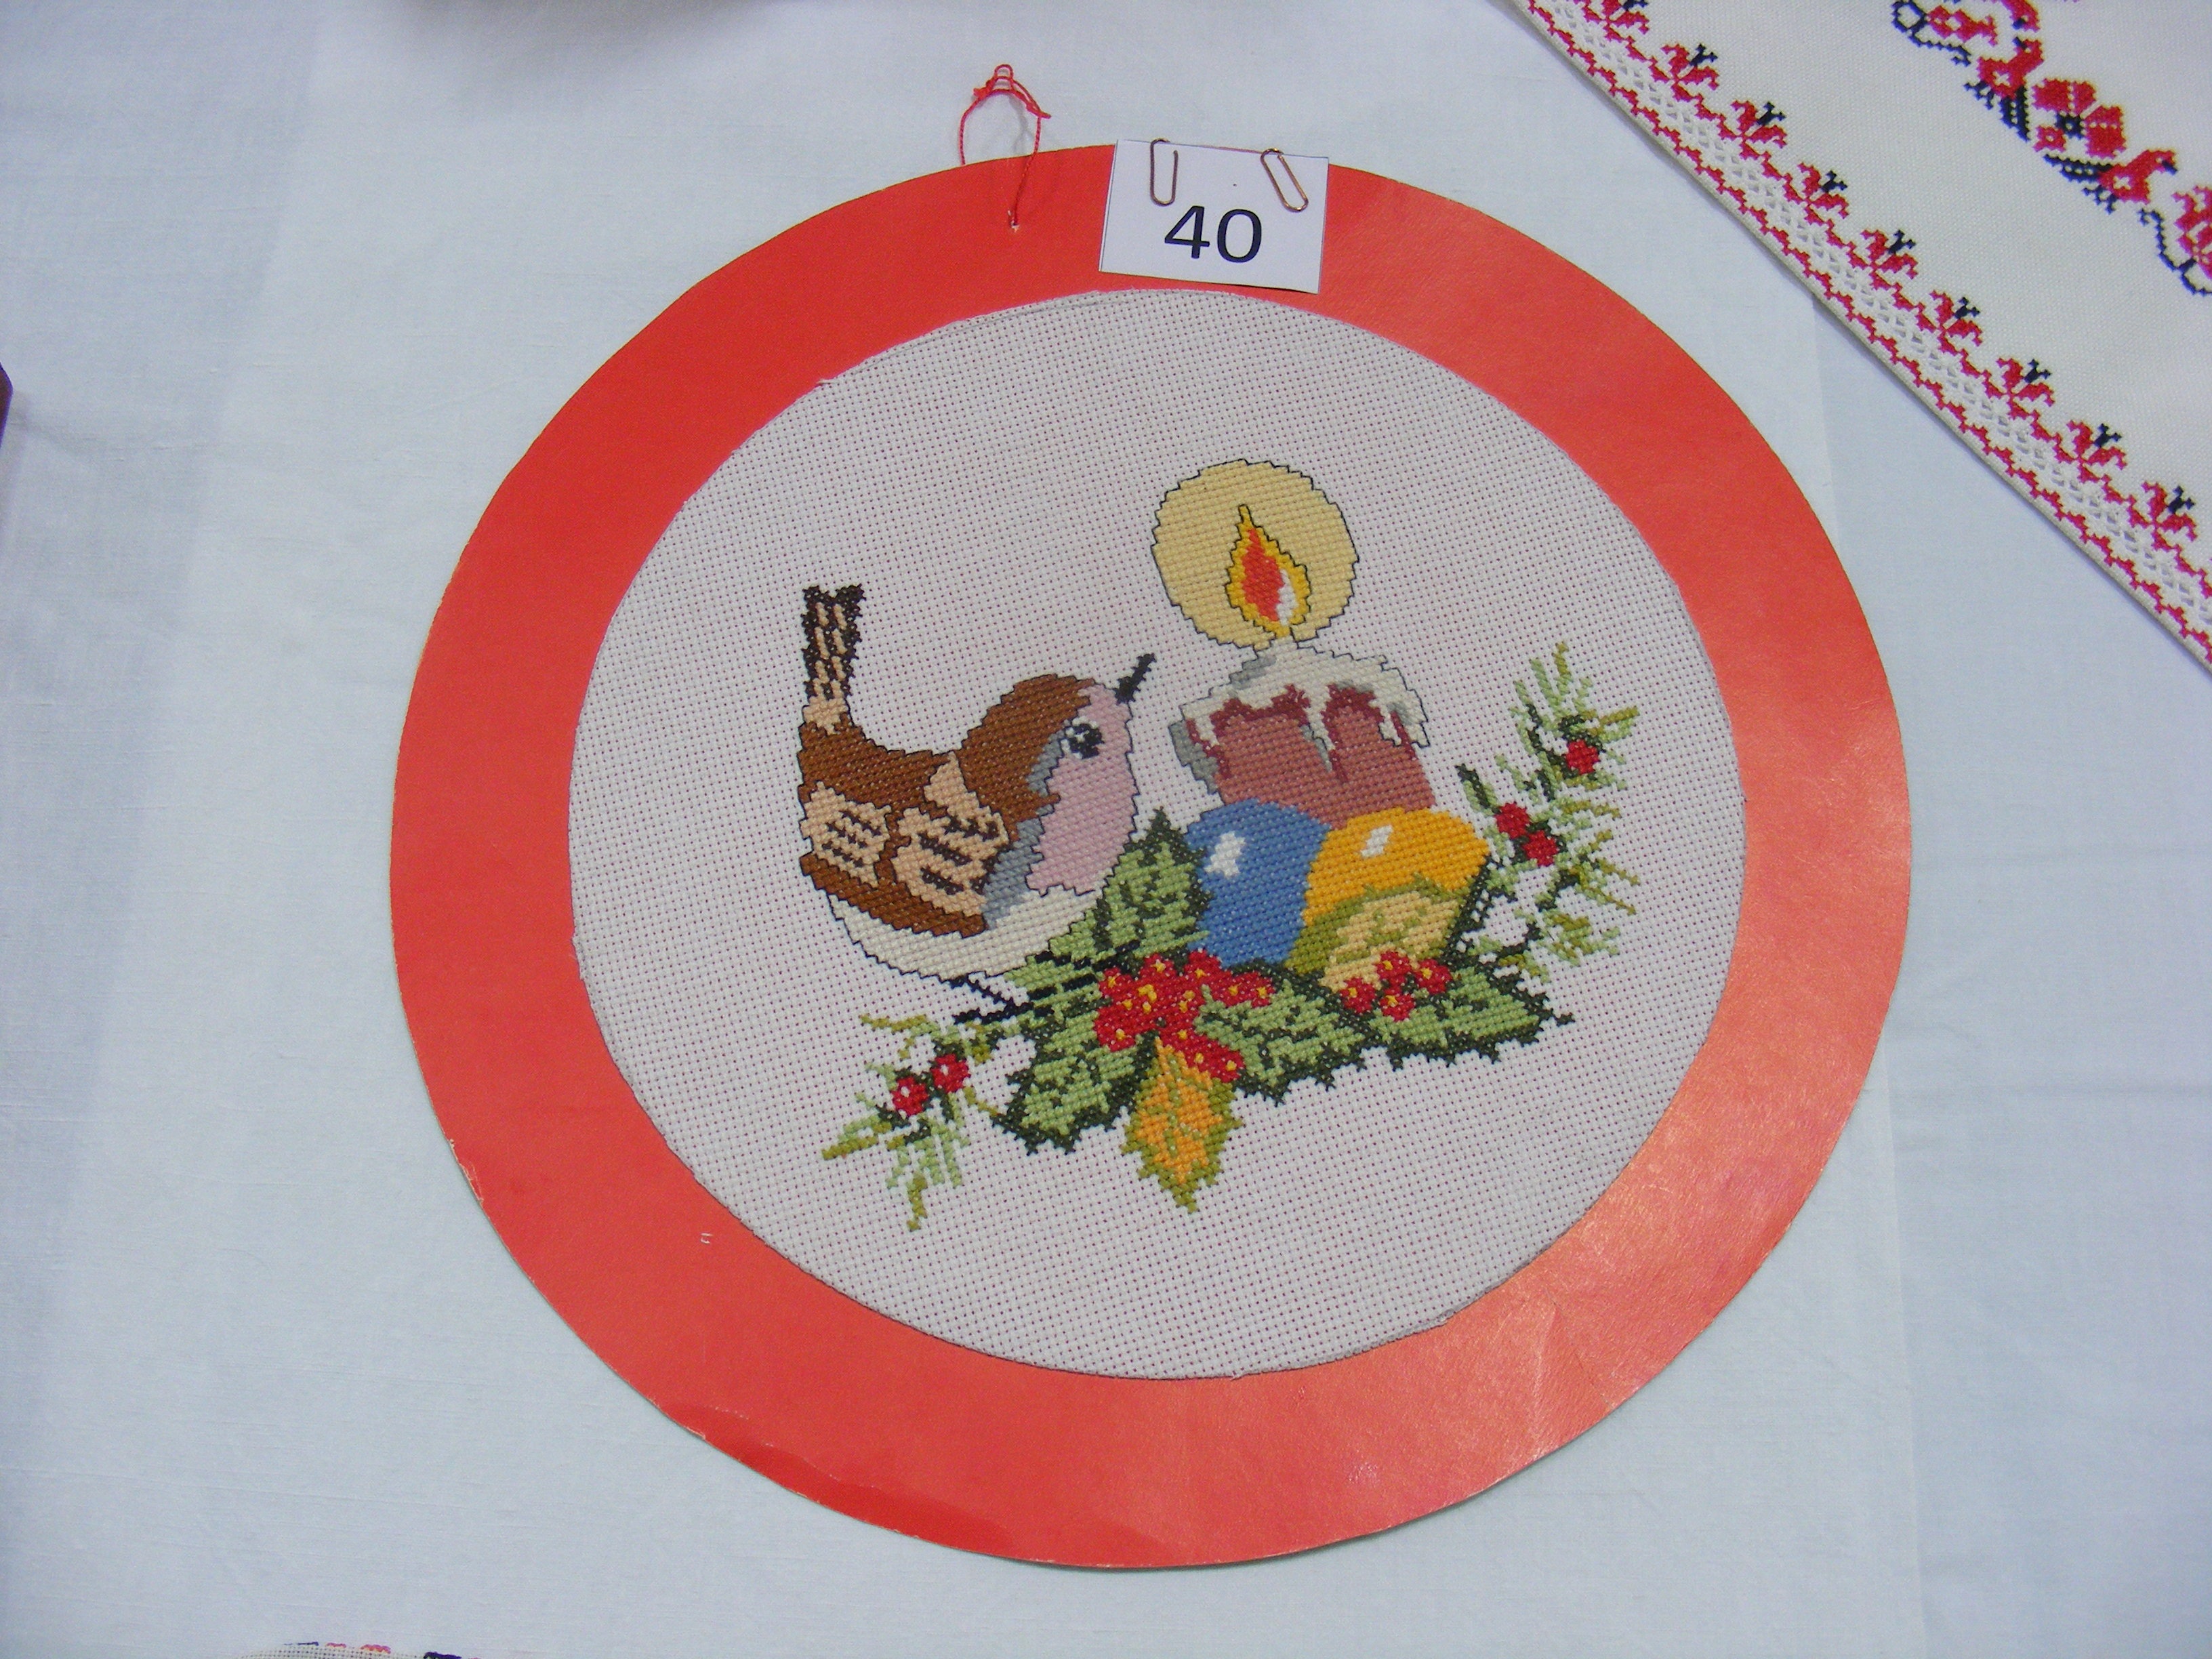
material, tablecloth, textile, art, motif, shape, embroidery, needlework, cross stitch, t kos